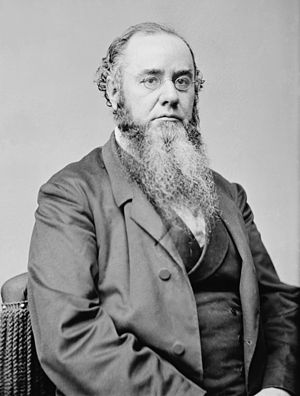
Edwin M. Stanton
Edwin McMasters Stanton, var en amerikansk advokat og politiker. Han var justitsminister inden borgerkrigen og gjorde senere tjeneste som krigsminister under en stor del af den amerikanske borgerkrig og den efterfølgende genforeningsperiode.